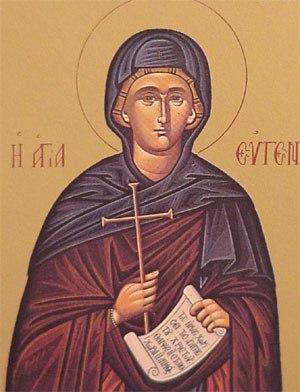
Eugénie de Rome ou sainte Eugénie est une vierge qui aurait subi le martyre en 257, du temps de l'empereur Valérien. Certains la font vivre à Rome, d'autres à Alexandrie, mais sa légende est similaire.